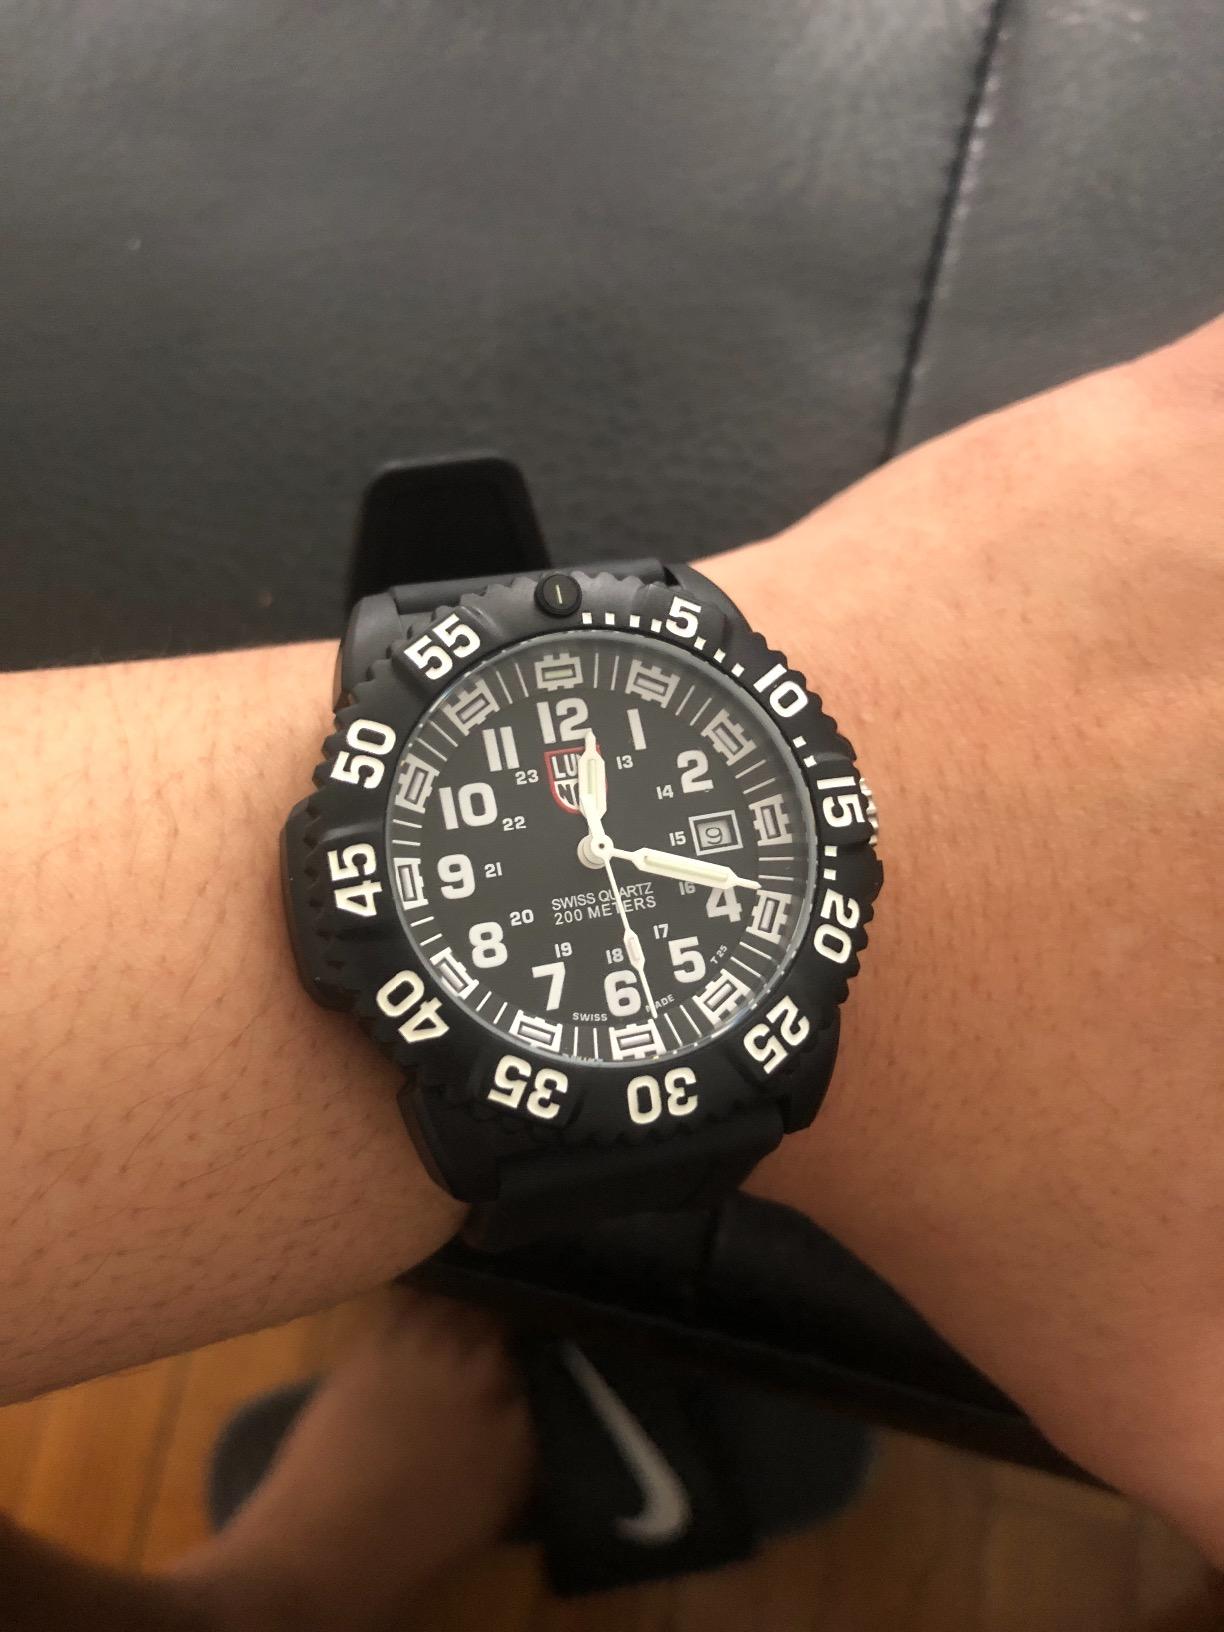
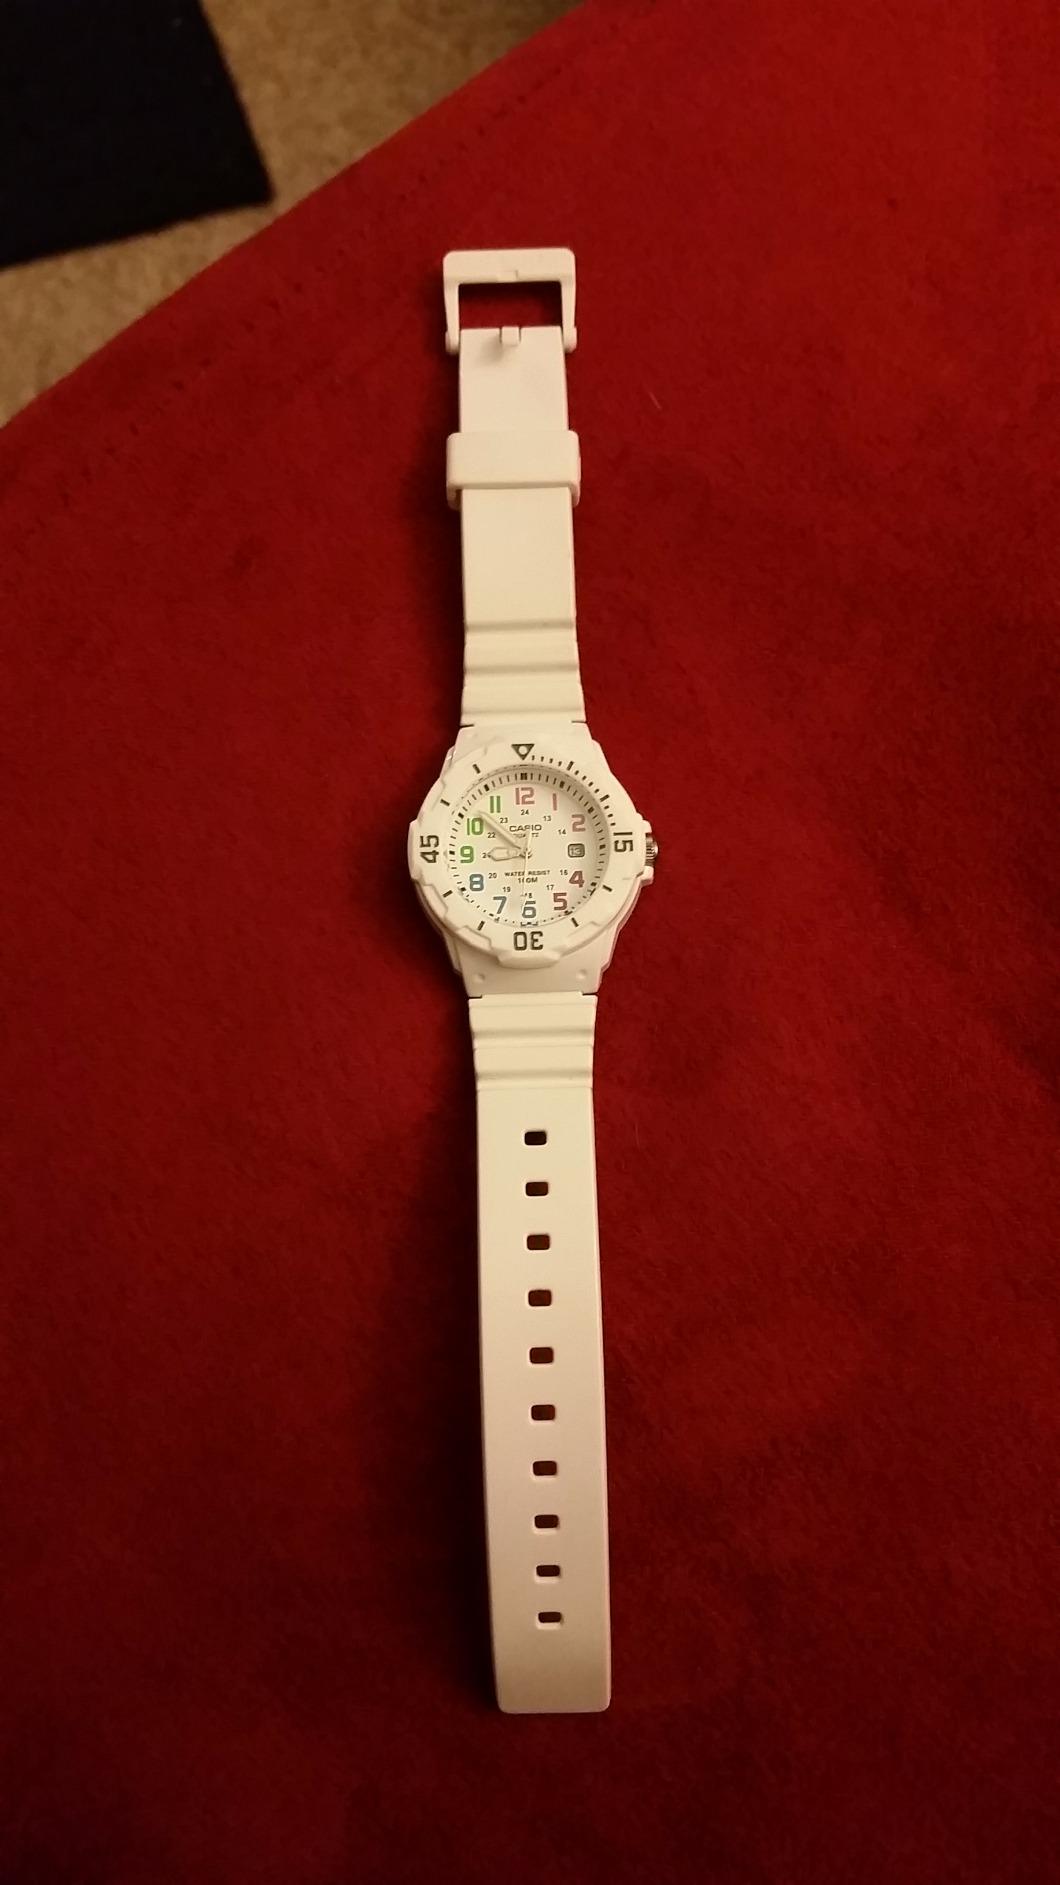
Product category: accessories_watch
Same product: no